York ham

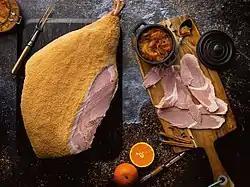
York ham on the bone, breaded (Laurence Hudghton; Dukeshill)

In his classic Le guide culinaire (1921) Auguste Escoffier said it was difficult to decide what was the best ham in the world, but the preference should go to the Prague ham for serving hot and the York ham for serving cold, although the latter was excellent hot too.